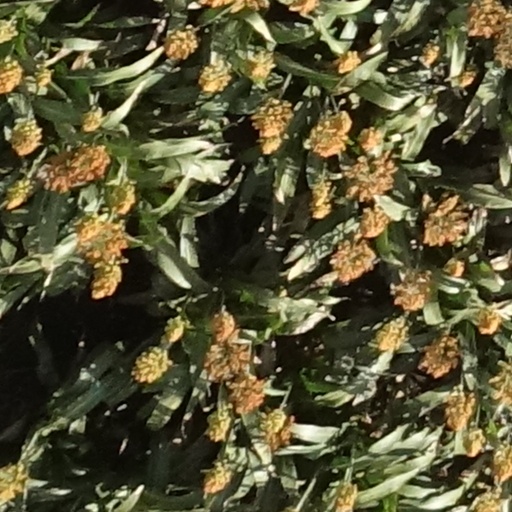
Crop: sorghum